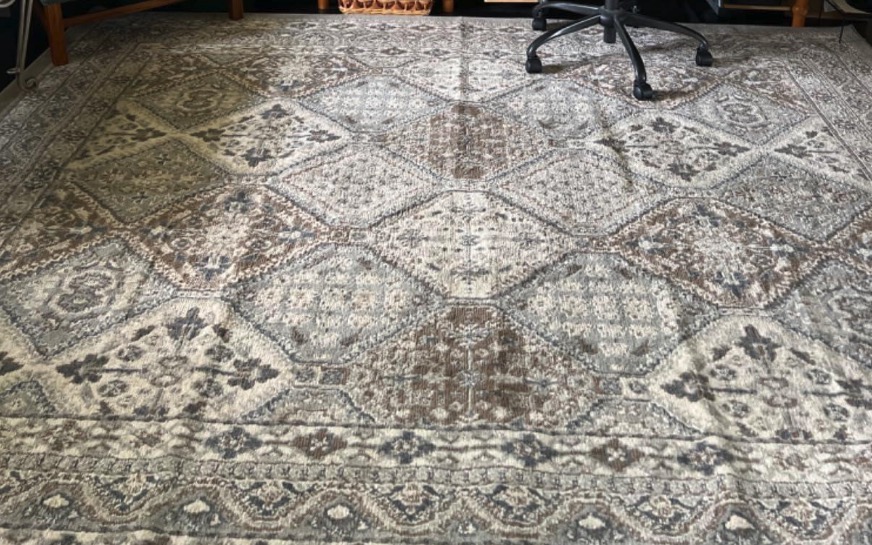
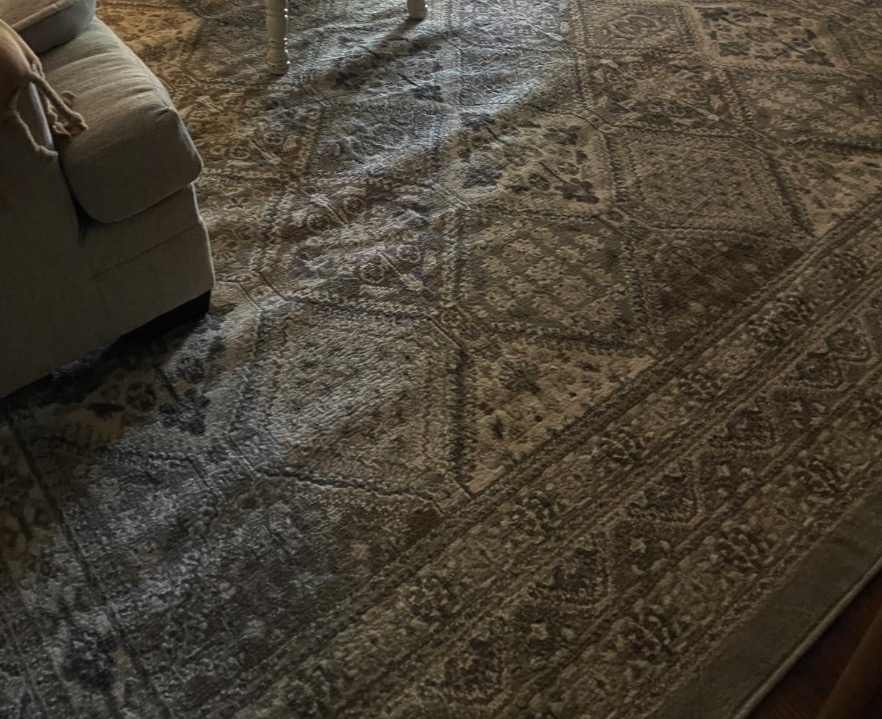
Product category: misc
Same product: yes